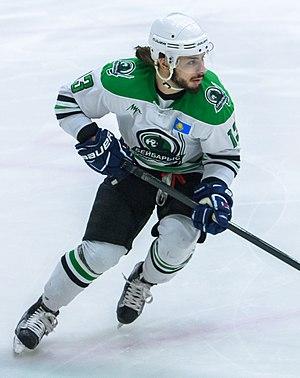
Eliezer Alekseïevitch Sherbatov est un joueur de hockey sur glace israélien.